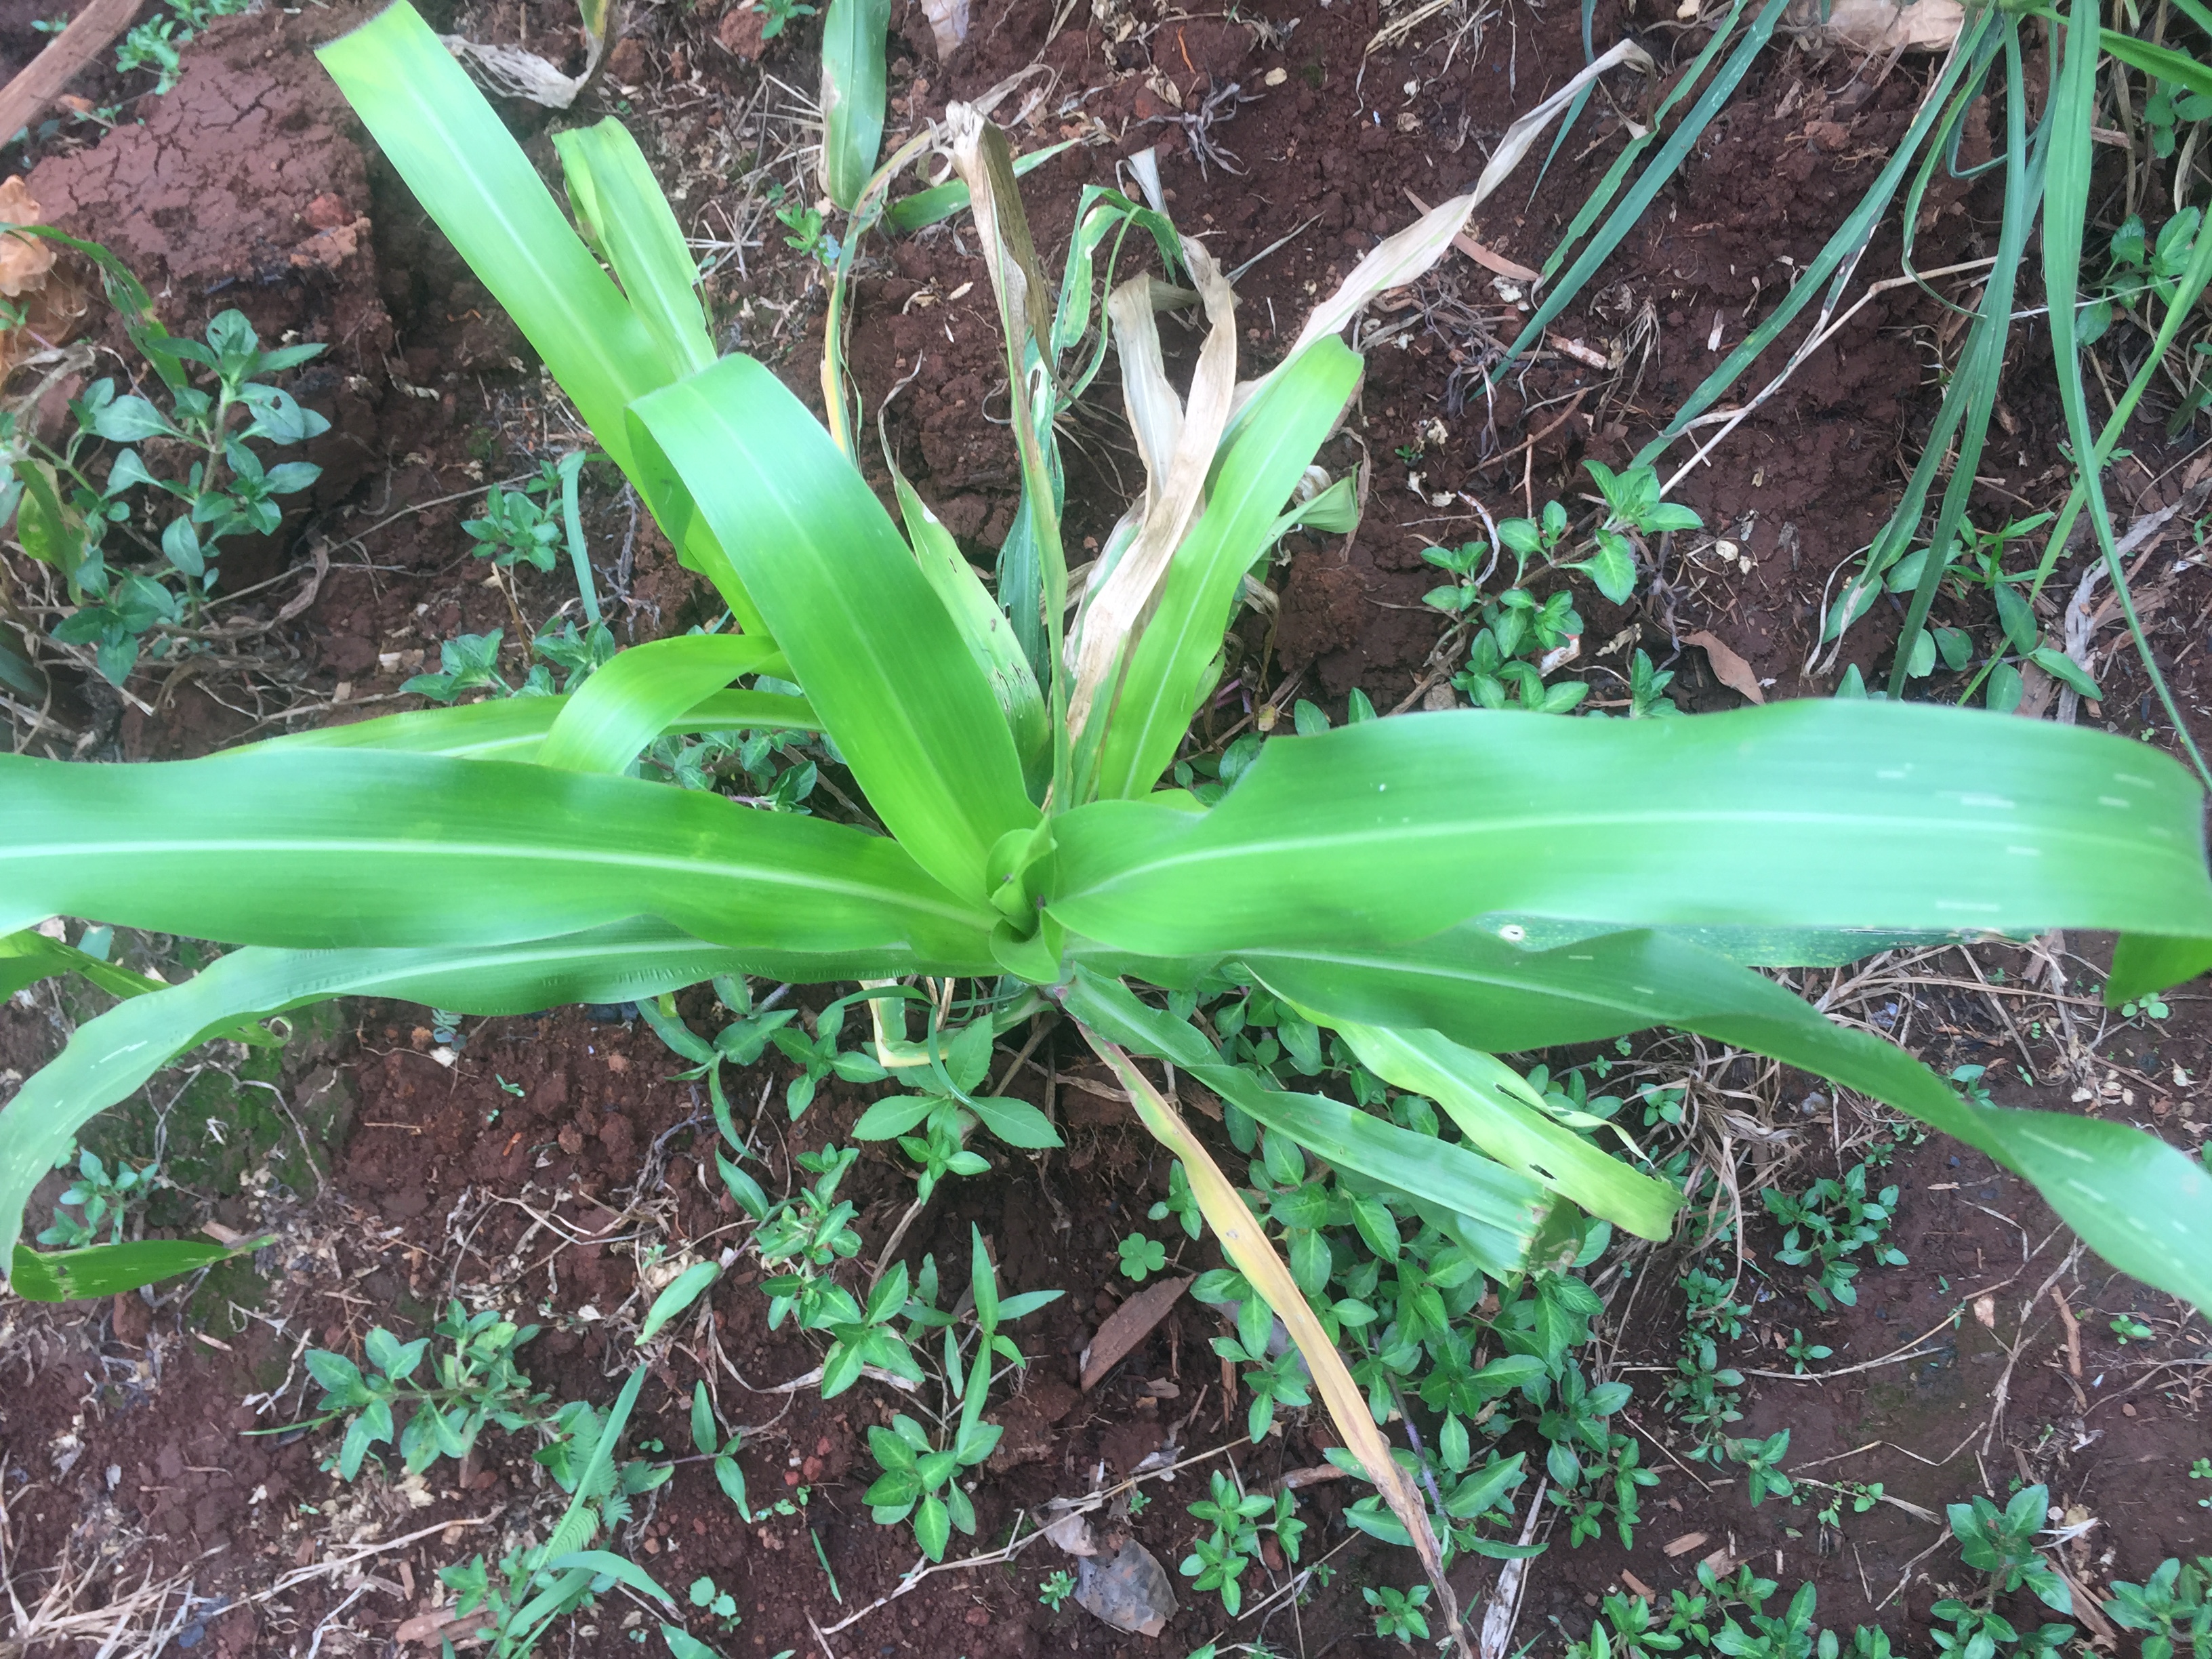
Label: helminthosporium_leaf_blight